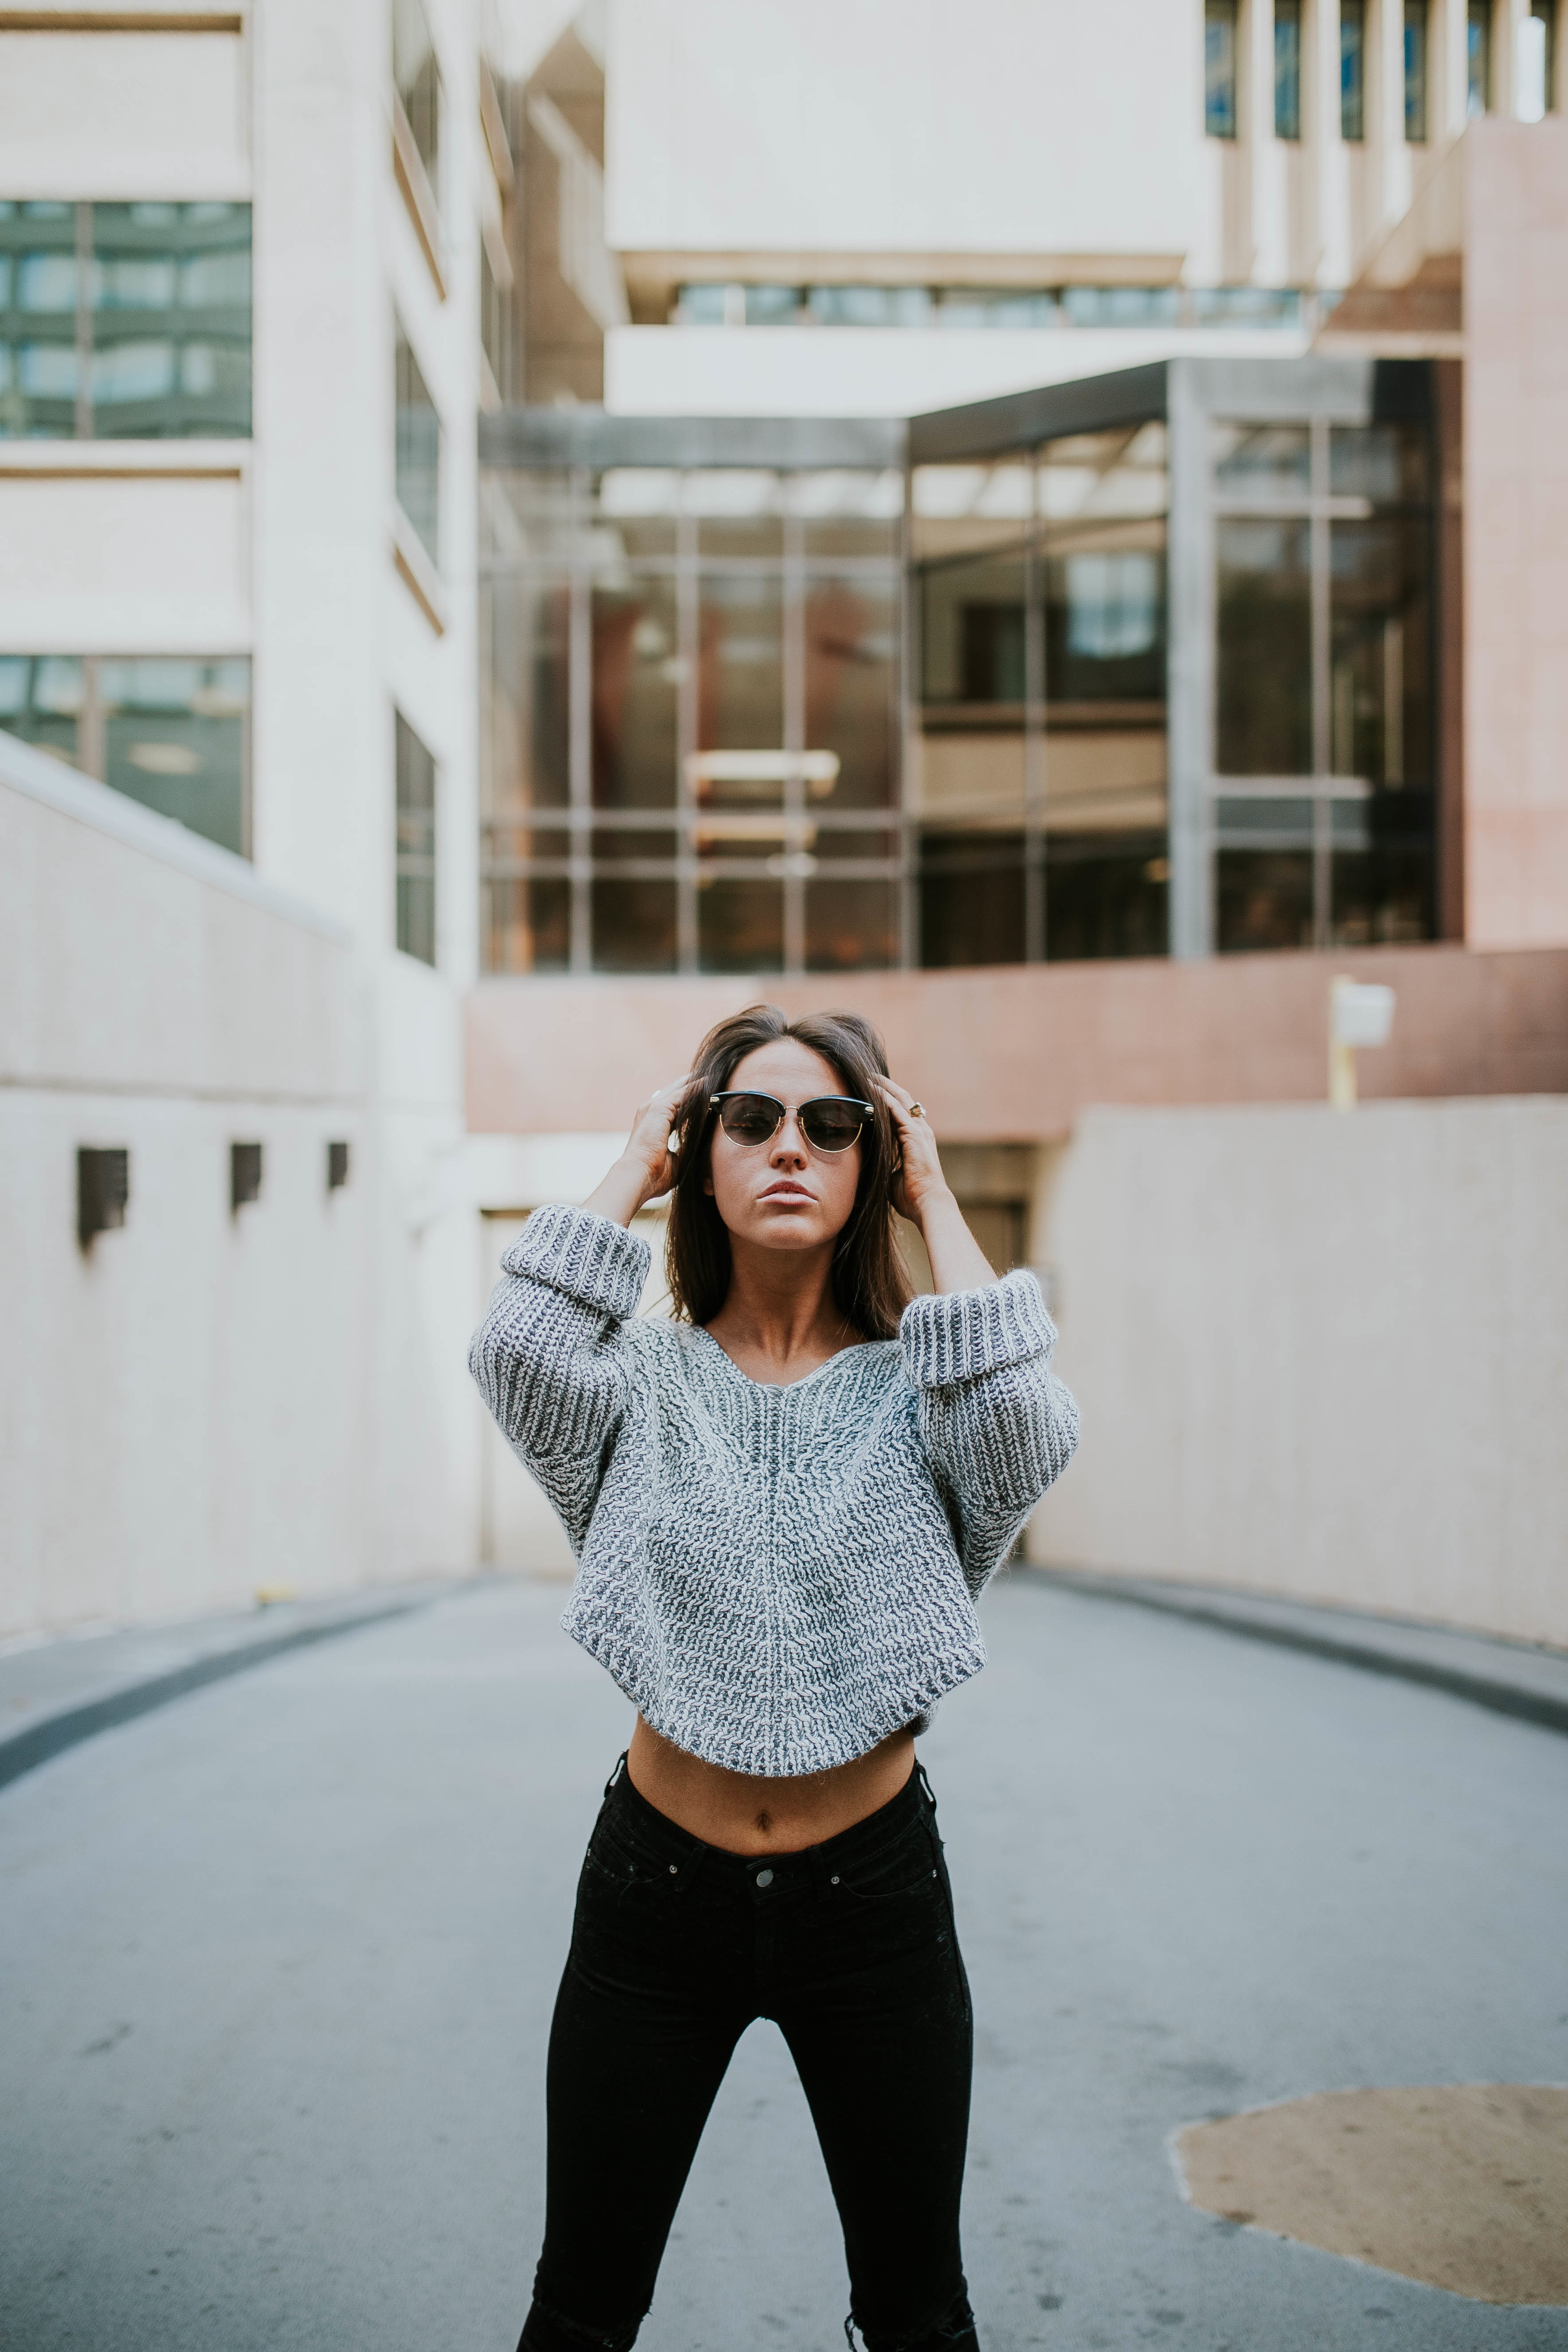
woman, white, female, pattern, model, spring, fashion, clothing, black, lady, caucasian, design, footwear, photograph, snapshot, photo shoot